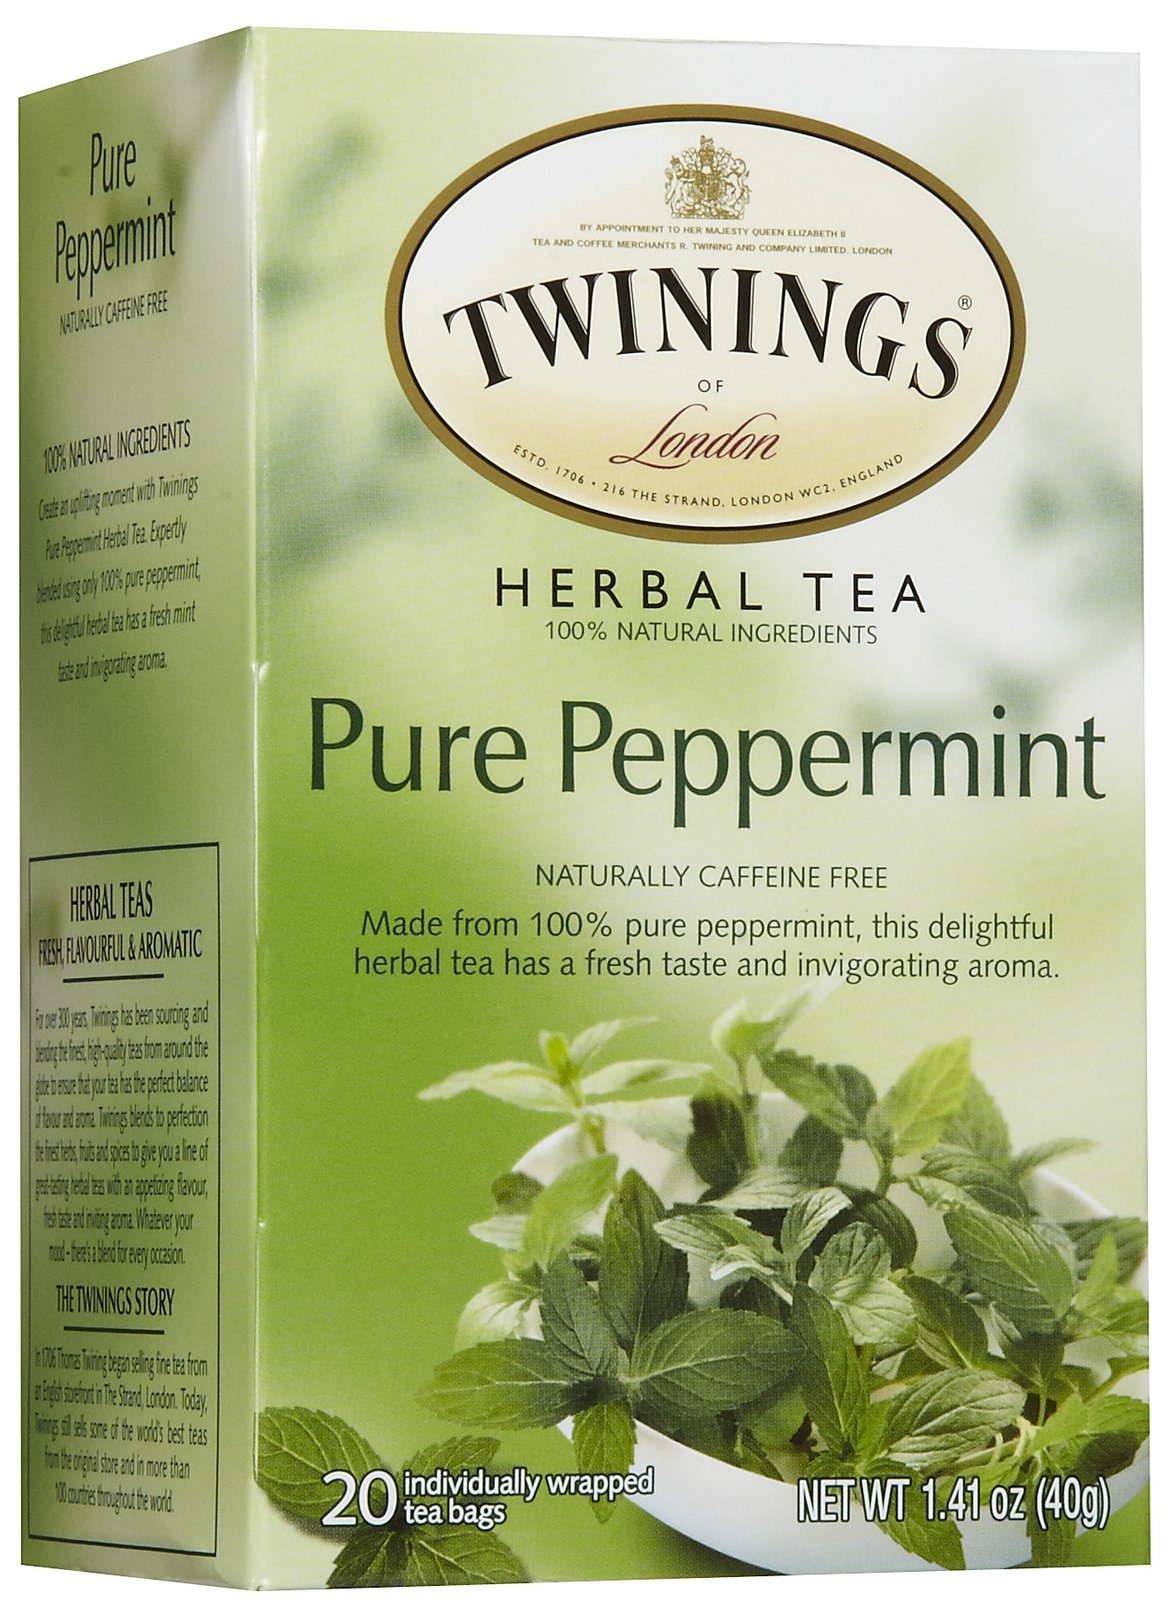
Item Name: Twinings Pure Peppermint Herbal Tea- 6 pk
Value: 6.0
Unit: Count

Price: 4.255